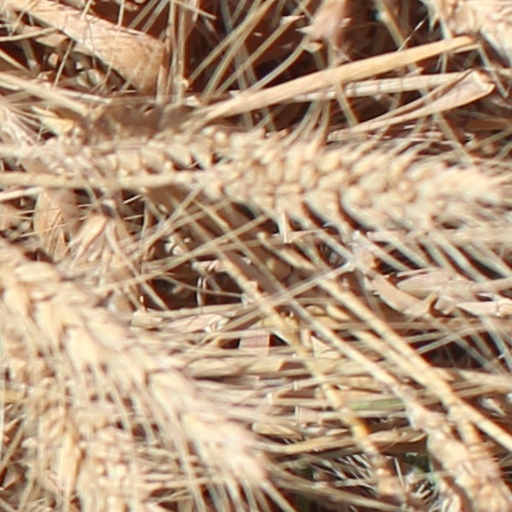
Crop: wheat